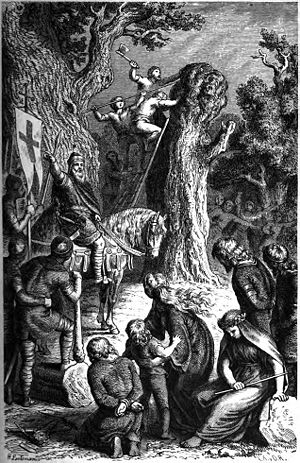
Irminsul
Ødelæggelsen af Irminsul som et hedensk symbol i 772 af Karl den store.
Irminsul, fra gammelsaksisk med den antagede betydning "store/mægtige pille", var en form for søjle eller pille/stolpe som er dokumenteret som spillende en betydningsfuld rolle i germansk hedenskab for det saksiske folk. Den ældste krønike som beskriver en Irminsul refererer til det som en træstamme rejst i åben luft. Hensigten med en Irminsul og det underforståede med genstanden har været emne for adskillig faglig diskurs og spekulation i hundredvis af år.